Hanfu accessories

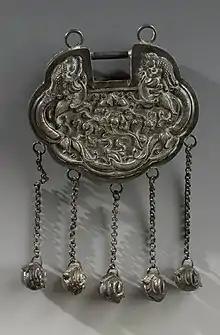
A silver (lock charm)

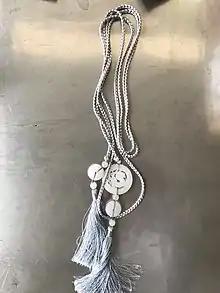
Waist belt with a jade pendant, a common belt accessory in hanfu

The longevity lock is known as has an important form of amulet for children for thousand of years in Chinese culture; according to Chinese beliefs, the protect children from evil spirits and bad luck by locking its wearer's soul and life inside of the lock. The is often made with precious materials, such as gold, silver (which is also believed to ward off evil and bring good luck), and jade, and having auspicious words carved on it. The is also a manifestation of the blessing from the older generation who hoped that the child would live a long time (longevity) and remove illness (health). Both blessings of longevity and health form part of the concept of, which are considered to be five important life goals according to traditional Chinese philosophy and beliefs and which hold an important place in every aspect of Chinese culture and life.